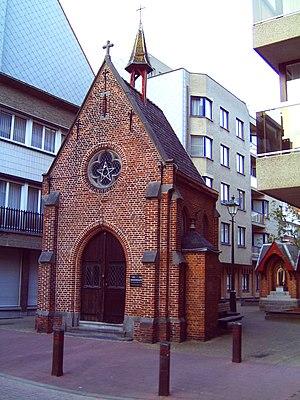
Cette page regroupe l'ensemble des monuments classés de la ville de Knokke-Heist.